Harry Brook

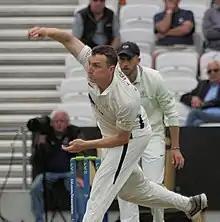
Brook bowling for Yorkshire in 2021

In 2022, Brook was signed by Lahore Qalandars. In a match against Islamabad United, Brook came to bat when Lahore were 12–3 and scored an unbeaten 102 off 49 balls as his team made a 197 total. It was his maiden T20 century, becoming the youngest ever centurion in the Pakistan Super League.